Beyens (Belgian family)

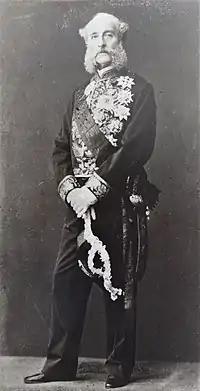
Baron Eugène Beyens (1816–1894), Belgian ambassador in Paris

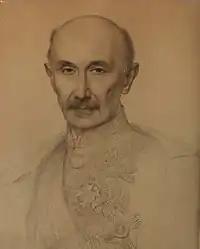
Baron Napoleon-Eugène Beyens (1855–1934) Minister of State, Minister of Foreign Affairs

Eugène Beyens (Brussels, 12 November 1816 – Presle, 17 July 1894) was a Belgian diplomat. He married in Madrid on 29 June 1851 with Maria de las Mercedes Alcala Galiano y Valencia (Madrid 1828 – Paris 1917), daughter of the count of Casa Valencia.